Slovenian wine

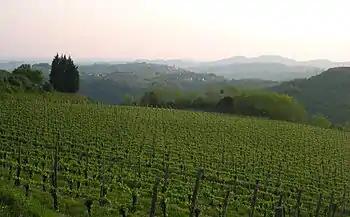
Vineyards in the Brda region

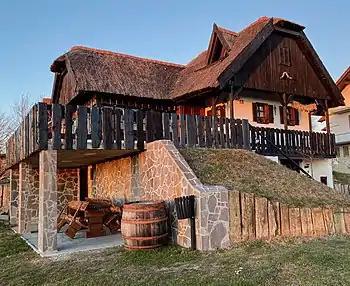
A traditional vineyard cottage in the Ptuj region

Slovenia has more than 28,000 wineries making between 80 and 90 million litres annually from the country's 22,300 hectares of vineyards. About 75% of the country's production is white wine. Almost all of the wine is consumed domestically with only 6.1 million L a year being exported—mostly to the United States, Bosnia and Herzegovina, Croatia, and lately the Czech Republic. Most of the country's wine production falls under the classification of premium "(vrhunsko)" wine with less than 30% classified as basic table wine "(namizno vino)". Slovenia has three principal wine regions: the Drava Wine-Growing Region, the Lower Sava Wine-Growing Region, and the Littoral Wine-Growing Region.